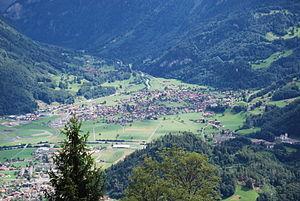
Wilderswil est une commune suisse du canton de Berne, située dans l'arrondissement administratif d'Interlaken-Oberhasli.